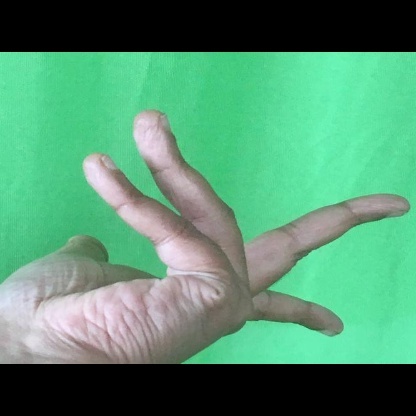
Mudra: Alapadmam